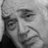
Emotion: sad